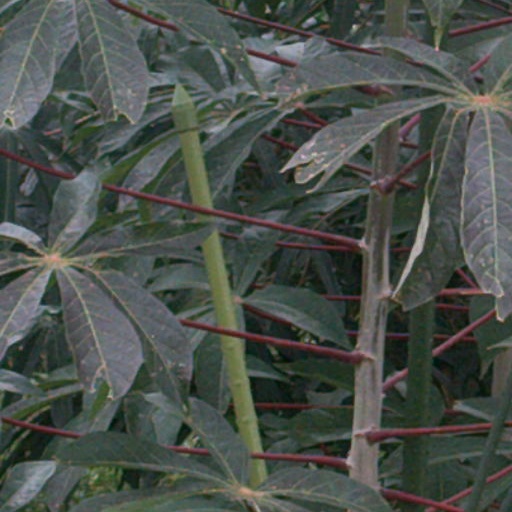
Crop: cassava